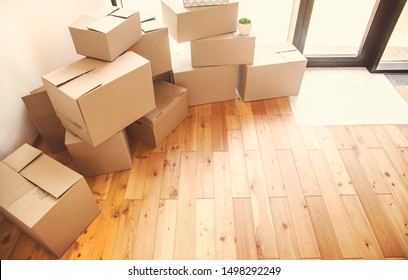
Label: cardboard